Tsujido Seaside Park

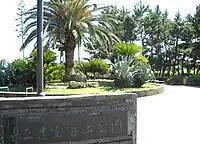
The north entrance to Tsujido Seaside Park, Tsujido Kaigan, Kanagawa, Japan

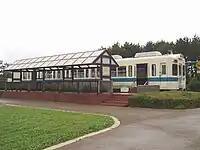
Odakyu Electric Railway's car, Kuha2658, preserved in the park

Tshujido Seaside Park is a 19.9-hectare Kanagawa prefectural city park, located on the west coast of Tsujido, Fujisawa City, Kanagawa, Japan. It has been selected as one of the 50 best parks in Kanagawa.